Presidential Republic (1925–1973)

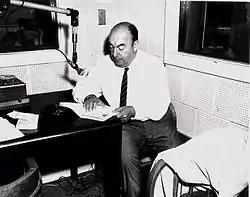
Senator Pablo Neruda

For the second time in five years, a presidential election was held on September 4, 1946, opposing the Radical candidate Gabriel González Videla to the physician Eduardo Cruz-Coke as representative of the Conservative Party, Bernardo Ibáñez for the Socialist Party and Fernando Alessandri Rodríguez for the Liberal Party. The Radicals, who had chosen a member of its left-wing as their candidate, did not succeed in reviving the Democratic Alliance left-wing coalition, as the Socialist Party decided to go it alone for the elections. However, the Radicals did ally themselves with the Communists, with the poet and Communist senator Pablo Neruda leading González's electoral campaign.